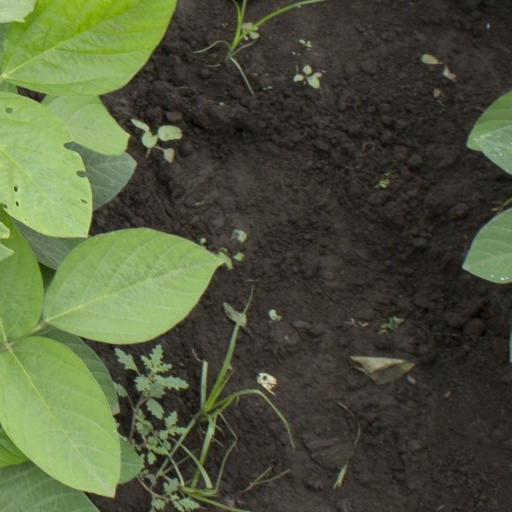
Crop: soybean